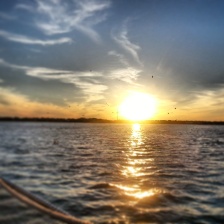
Cloud type: Cirrus